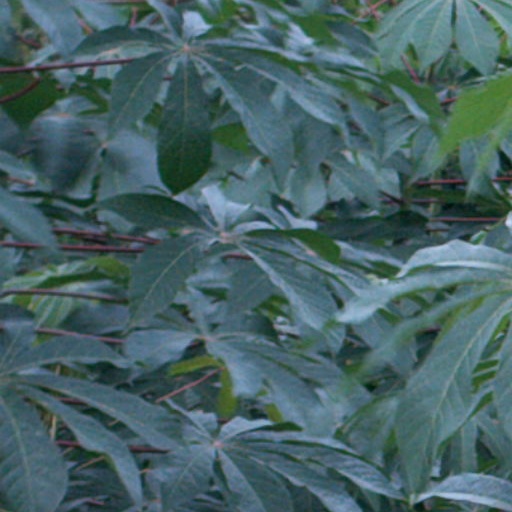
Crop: cassava